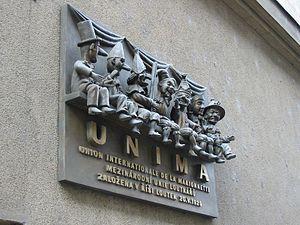
L'Union internationale de la marionnette est une organisation internationale non gouvernementale regroupant marionnettistes et amis de la marionnette pour développer et diffuser l'art de la marionnette. Créée en 1929, elle se revendique l'organisation de théâtre la plus ancienne du monde et bénéficie d'un statut consultatif auprès de l'UNESCO. L'UNIMA est affiliée à l'Institut international du théâtre et est présente dans 87 pays. Son siège est à Charleville-Mézières.